Ronny Jaques

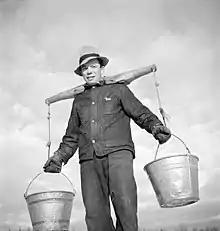
Ronny Jaques: Labourer Andres Budge of Maniwaki carrying water buckets with a yoke on his shoulders at Mr. Kearney's logging camp in the Outaouais region on a day winter in 1943.

After his death in September 2008, Ronny Jaques' photographs were published in the book "Stolen Moments", by editor in chief of "Town and Country", and close friend of Jaques, Pamela Fiori. The compilation of black and white photographs, many of them from the 1940s, include Jaques' portraits of Marlon Brando, Bette Davis, Cary Grant, Billie Holiday, Leonard Bernstein, Carson McCullers, George S. Kaufman, W. H. Auden, Mary Martin and Ezio Pinza rehearsing "South Pacific" with Richard Rodgers on the piano, the Duke and Duchess of Windsor, Leonard Bernstein, Weegee at a crime scene, Robert Mitchum, George S. Kaufman and others.